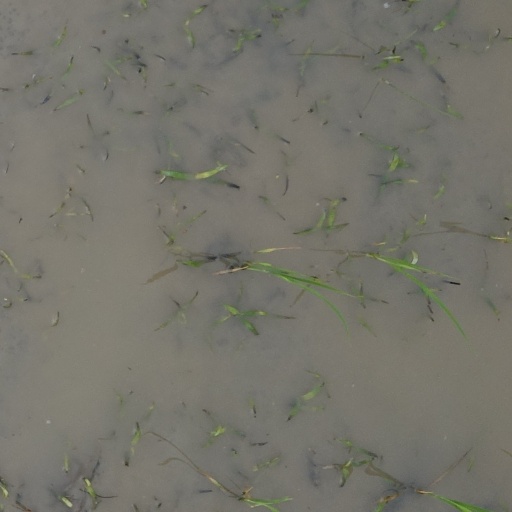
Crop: rice